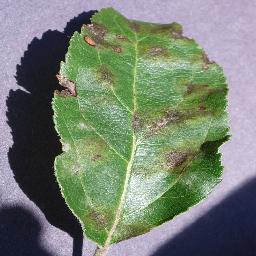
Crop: apple
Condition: scab